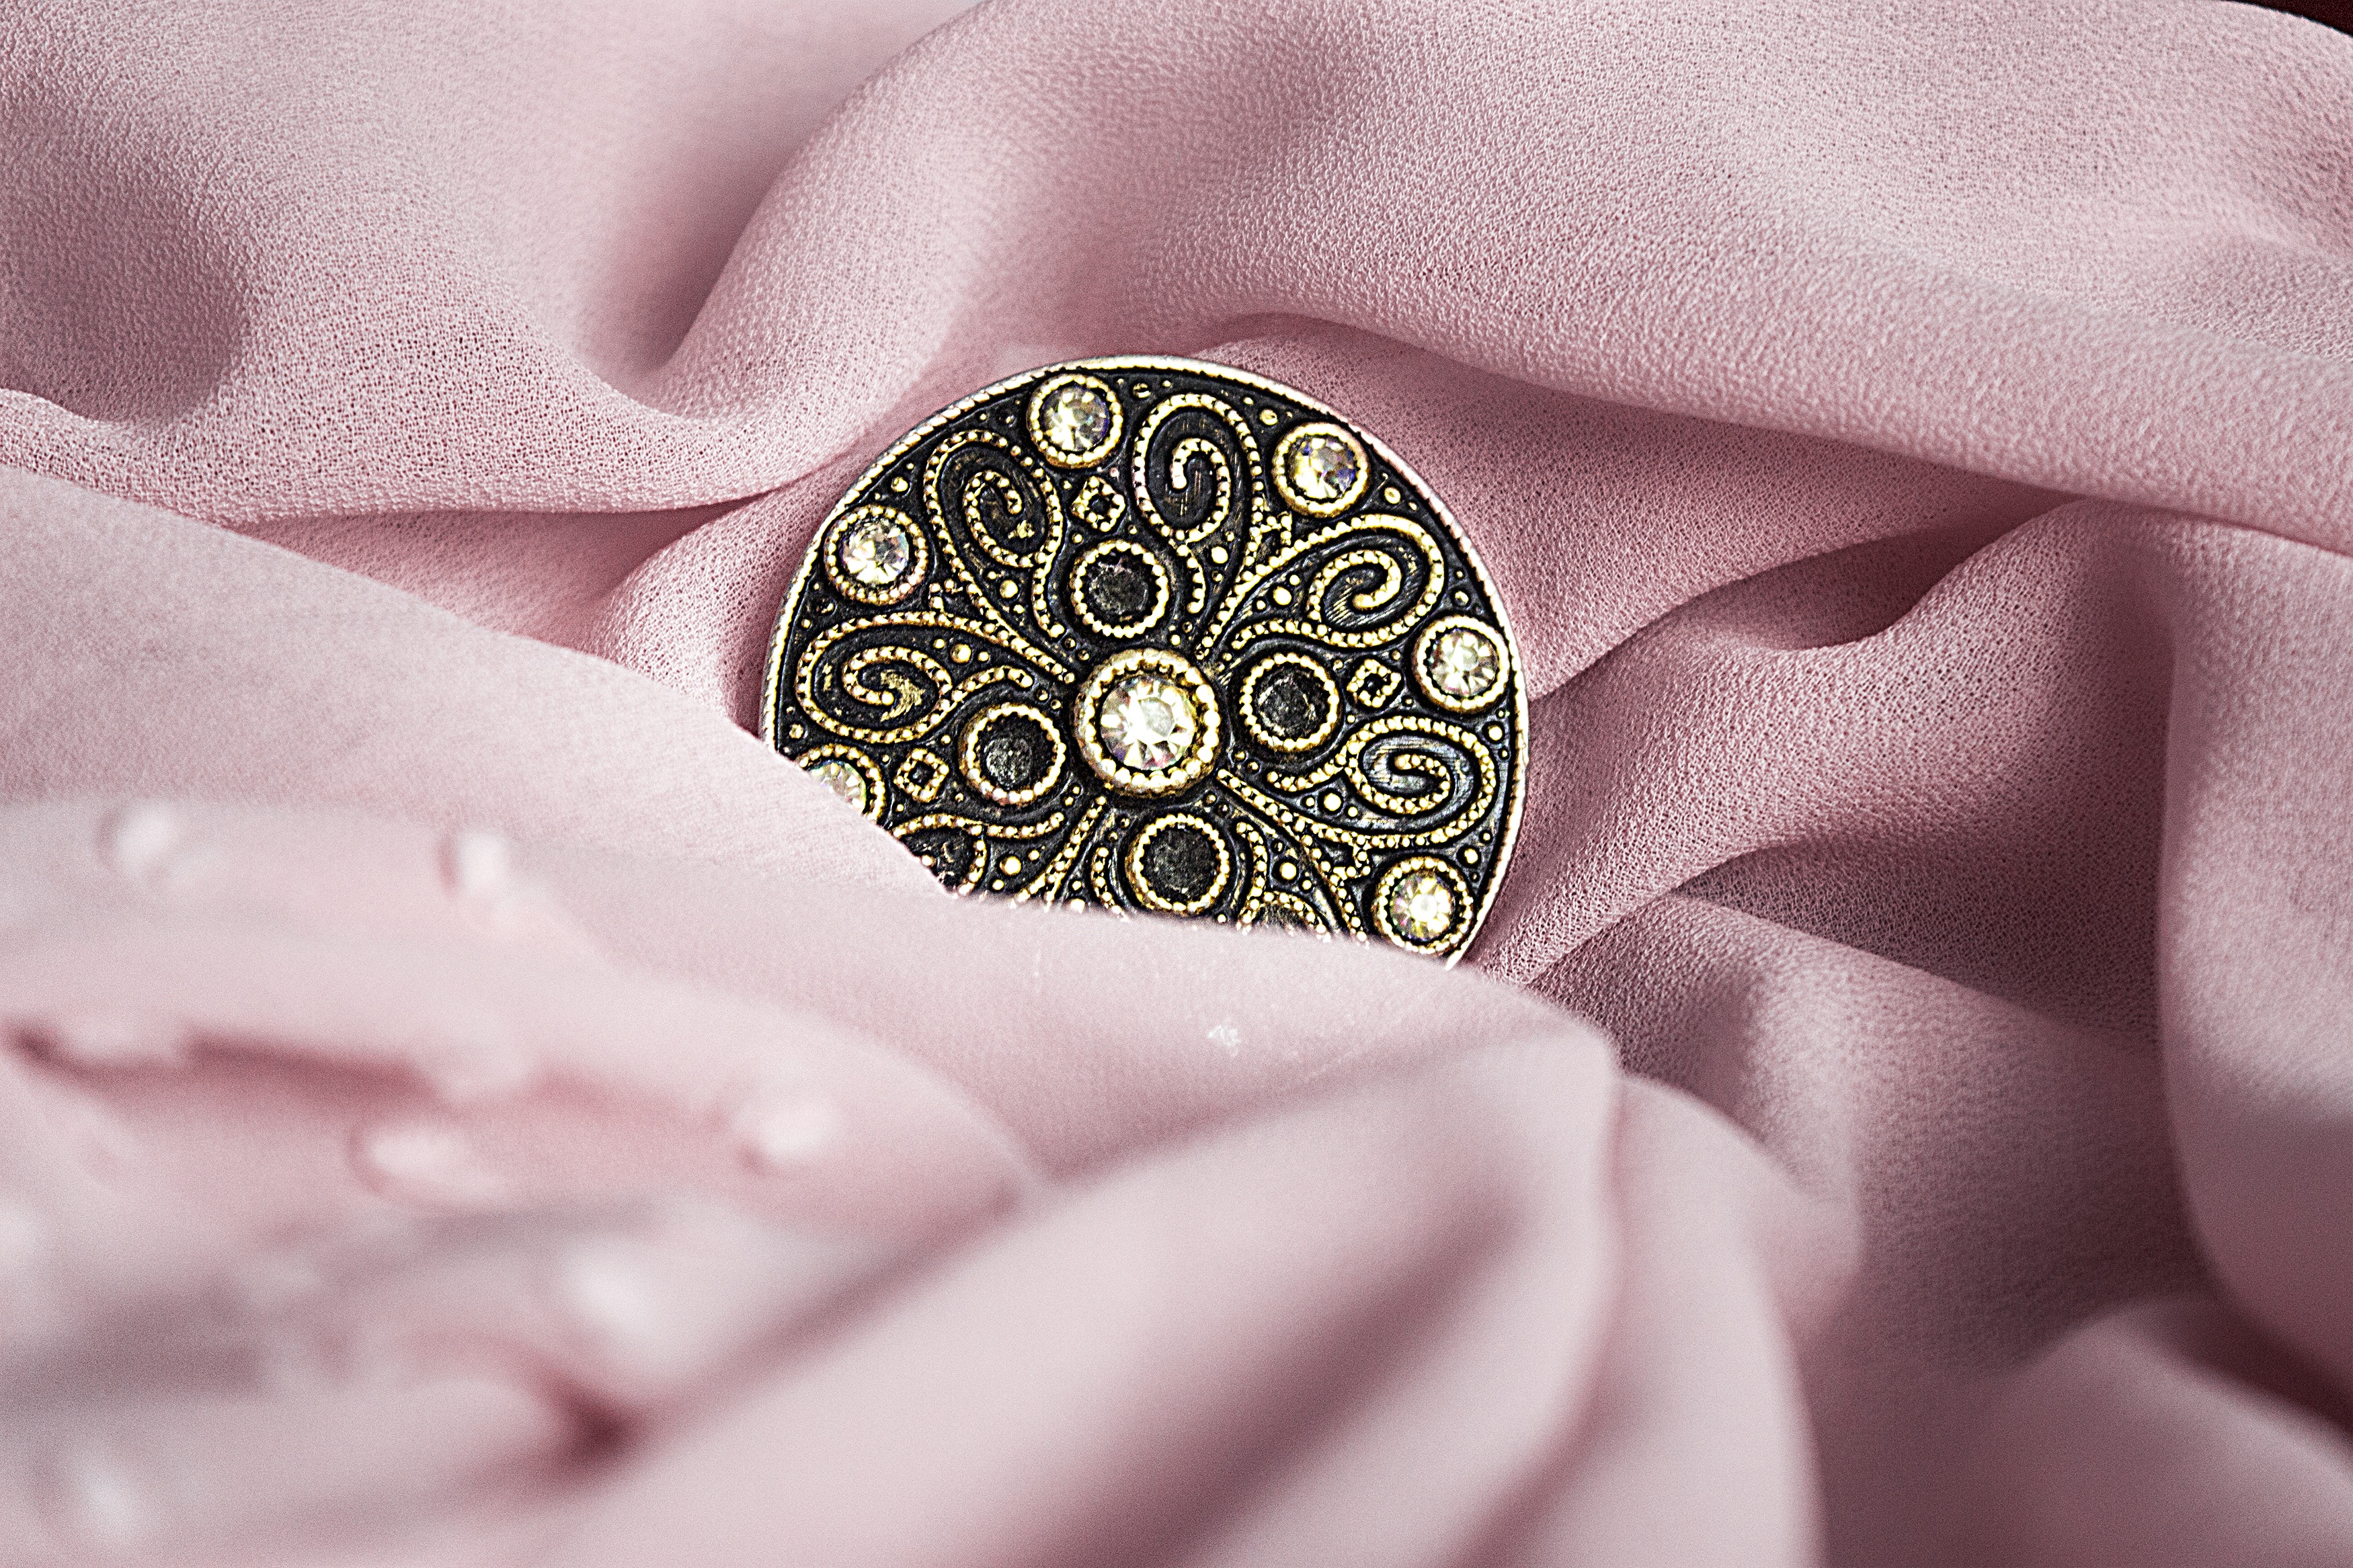
hand, ring, flower, petal, pattern, pink, jewelry, necklace, close up, jewellery, stones, luxury, gold, women, rich, diamond, shiny, macro photography, luxurious, precious, glamorous, locket, fashion accessory